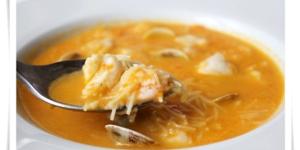
hervido de pescado